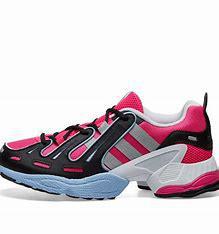
Brand: Adidas
Model: EQT Gazelle